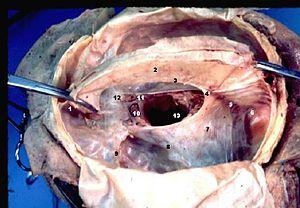
La crista galli est le processus médian supérieur de l'os ethmoïde. C'est une apophyse verticale située dans le plan sagittal. Elle possède une base, un sommet, deux faces, un bord postérieur et un bord antérieur. Grossièrement, la crista galli a une forme de triangle.